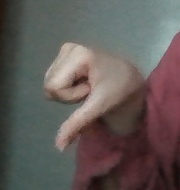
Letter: waw